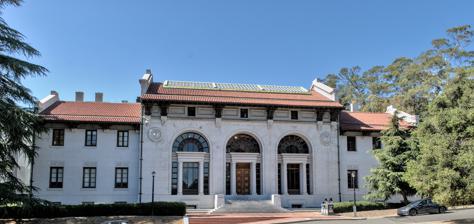
Building: Hearst Memorial Mining Building
Country: United States of America
Year built: 1907
United States historic place Hearst Memorial Mining Building U.S. National Register of Historic Places Berkeley Landmark No. 152 Hearst Mining building in 2022 Show map of Oakland, California Show map of California Show map of the United States Location Oxford St., Berkeley, California Coordinates 37°52′27″N 122°15′26″W / 37.8742°N 122.2571°W / 37.8742; -122.2571 Area 1.4 acres (0.57 ha) Built 1907 Architect John Galen Howard Architectural style Classical Revival MPS Berkeley, University of California MRA NRHP reference No. 82004646 BERKL No. 152 Significant dates Added to NRHP March 25, 1982 Designated BERKL February 25, 1991 The Hearst Memorial Mining Building at the University of California, Berkeley , is home to the university's Materials Science and Engineering Department, with research and teaching spaces for the subdisciplines of biomaterials ; chemical and electrochemical materials; computational materials; electronic, magnetic, and optical materials; and structural materials. The Beaux-Arts -style Classical Revival building is listed in the National Register of Historic Places and is designated as part of California Historical Landmark #946. It was designed by John Galen Howard , with the assistance of architect and Berkeley alumna Julia Morgan and the Dean of the College of Mines at that time, Samuel B. Christy. It was the first building on that campus designed by Howard. Construction began in 1902 as part of the Phoebe Hearst campus development plan . The building was dedicated to the memory of her husband George Hearst , who had been a successful miner . From 1998 to 2003, the building underwent a massive renovation, expansion, and seismic retrofit , in which a platform was built underneath the building, and a suspension system capable of up to 1 meter lateral travel was installed.  To keep the expansion distinct from the historic building, shot peened aluminium (rather than stone) and a more modern design were used in the new construction. The Lawson Adit - a horizontal mining tunnel - is directly to the east of the building. History George Hearst Phoebe Hearst Construction of the Hearst Memorial Mining Building began in 1902, and the building was completed in 1907, with a dedication ceremony held on August 23 of that year. The $1.065 million construction cost was a gift of Phoebe Apperson Hearst , dedicated to the memory of her late husband, Senator George Hearst , who had made much of his fortune in mining. When construction began in 1903, the College of Mines, with its 247 students (or 11% of the total student population at the university) was the largest of its kind in the world. The college did not have a dedicated building, and due to the size of the college, the Hearst Memorial Mining Building was chosen as the first building under the Hearst Plan to be constructed. University architect John Galen Howard designed the building with the assistance of the Dean of the College of Mines, Professor Samuel B. Christy and Berkeley -educated architect Julia Morgan . The architects set out to create a building that harmonized classical elements with architectural innovation, building off prior examples of European and American mining building architecture, and staying true to the Beaux-Arts style that defined Howard's vision for the Hearst campus plan. In order to help them realize this vision, Hearst funded a trip for Howard and Christy to visit mining schools throughout the United States and Europe so that they could study standardized architectural forms for mining schools, as libraries and hospitals had realized in their own architectural evolution. Howard and Christy did not find many examples of mining colleges—the majority of the buildings they visited were originally built for other purposes. Howard feared that the scant number examples to study would make his design prone to the mistakes of an architectural form early in its evolution. This problem is what inspired Howard to create an "elastic" design—the building's exterior shell would be built separate from the interior, so that the interior could be modified in the future without having to scrap the shell or compromise the building's strength. Vents and chimneys were also built independent of the shell, as these architectural features were expected to have shorter lifespans than the exterior structure. California Hall , another Howard-designed building on the Berkeley campus was also constructed with an "elastic" interior form. 300m 330yds 20 19 18 17 16 15 14 13 12 11 10 9 8 7 6 5 4 3 2 1 view talk edit Selected locations on the campus of the University of California, Berkeley Buildings and venues Landmarks 1 University House (1911) 2 North Gate Hall (1906) and North Gate (1990) 3 Founders' Rock (1860) 4 Evans Hall (1971) 5 Hearst Memorial Mining Building (1907) 6 Hearst Greek Theatre (1903) 7 Crescent Lawn (1929) and Springer Plaza (1964) 8 Valley Life Sciences Building (1930) 9 Doe Memorial Library (1917) 10 South Hall (1873) 11 Sather Tower (1914) 12 Haas School of Business (1995) 13 Haas Pavilion (1933) 14 Sather Gate (1908) 15 Sproul Plaza (1962) 16 Hearst Memorial Gymnasium (1927) 17 College of Environmental Design (Bauer Wurster Hall, 1964) 18 School of Law (Boalt Hall, 1951) 19 California Memorial Stadium (1923) 20 People's Park (1969) Howard, reflecting upon their work after the construction was complete, said: We have sought to secure beauty not by easy masquerade and putting on of architectural stuff, but by organic composition, working from within out, and letting the heart of the thing speak ... If the expression be true, no matter how strange it may seem at first, in the end it must be seen to be inevitable. Exterior design The roof of the building is tiled, brackets made of timber, and ornamentation is of the classical tradition. The roof tiles are reminiscent of Spanish roofing tiles used in late (post-1790) California mission architecture. As the building's centerpiece, the center vestibule was made notable from the exterior by being made the highest point of the building's facade. Howard unified the exterior facade not by the classical elements of symmetry and hierarchy, but rather filled in voids with ornamental details. Six granite corbel sculptures created by Robert Ingersoll Aitken support the wooden roof brackets. According to Howard, the two male sculptures on the west signified " primal elements ", and the two on the east " eternal forces ", representative of the character of mining. The two central female sculptures provided a balancing presence, representing " the ideal art, the final flower of life--fresh, mysterious, pure--emerging from the void of chaos ". Interior design Hearst Mining building interior in 2010 The central entrance vestibule was dedicated to Senator Hearst, and was also to serve as a space for the mining museum. It was designed to recall Henri Labrouste 's Reading Room in the Bibliothèque Nationale de France (1858–68). The golden oak doors that open into it from the building's exterior were intended to create a dramatic entrance into an equally dramatic, high-ceilinged space where domes 50 feet in the air are covered in buff-toned Guastavino tiles . The columns that support the internal structure are composed of steel beams, and continue through two floors of balconies lined with blue-green cast-iron railings housed upon steel lattice trusses. Construction details such as its bricks are intentionally exposed to communicate a brusk aesthetic. The Guastavino tiles were a proprietary feature to the domed structural system. They were designed by the Valencian architect Rafael Guastavino , who had immigrated to the United States in 1881, earning notability for his work in the Boston Public Library vaults in the 1890s. Howard and the Guastavino Company kept a professional correspondence prior to the construction of the mining building, and Howard hired Guastavino's workers to install the tilework. For a nearby example of Guastavino tilework, see San Francisco's Grace Cathedral . A plaque dedicated to George Hearst was placed on the north wall of the entryway, reading: This building stands as memorial to George Hearst, a plain honest man and good miner. The stature and mould of his life bespoke the pioneers who gave their strength to riskful search in the hard places of the earth. He had warm heart toward his fellow men and his hand was ready to kindly deed. Taking his wealth from the hills he filched from no man's store and lessened no man's opportunity. The rooms to the south and west of the vestibule were originally administrative offices, including the Office of the Dean. Lecture halls and the museum curator's office were on the south and east sides, respectively. In the central court to the north of the vestibule was the mining laboratory, and on the east and west ends of the laboratory were the metallurgic and research labs, a library, offices and lecture space. The 3-story-tall tower at the north end of the building was used for the crushing of dry ore. Adjacent east of the tower was the copper and lead smelting laboratory, and adjacent west a gold and silver mill. Symbolism John Galen Howard , 1886 Howard gave the building a brusque, industrial aesthetic as a complement to the softer aesthetic of the other buildings in the Hearst Plan. Howard referred to the Mining Building as " the kind, bluff brother amid a bevy of lovely sisters ". These architectural features were also intended to communicate the function of the building. In an interview with the University of California Magazine in 1902, 5 years before the building's dedication ceremony, Howard reflects: The aim has been to give expression to the character of a College of Mining Engineering as distinguished from one of Art, Letters, or of Natural Science. The expression of belles-lettres in architecture demands a more purely classic character than that of scientific studies. Such a building as a library, for instance, may without inconsistency rejoice in all the sumptuous glories of Roman architecture or the Renaissance; the tradition of the world leads on naturally enough in this direction. But ... such delicate and highly organized motives find little place in a Mining Building, which demands a treatment, while no less beautiful, much more primitive, less elaborately developed in the matter of detail, less influenced by the extreme classic tradition either as a canon of proportion or as an architectonic schema. The profession of mining has to do with the very body and bone of the earth; its process is a ruthless assault upon the bowels of the world, a contest with the crudest and most rudimentary forces. There is about it something essentially elementary, something primordial; and its expression in architecture must, to be true, have something of the rude, the Cyclopean. The emotion roused must be a sense of power, rather than that of grace ... To produce a design for a Mining Building which shall in all sincerity express its purpose and at the same time harmonize with future buildings quite as sincere in the expression of their purposes--purposes in almost every case of greater amenity--this has been the aim of the architect in approaching his task in its artistic phase. References